Science and technology in Bangladesh

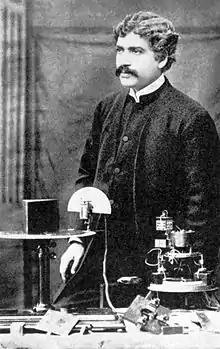
Jagadish Chandra Bose, Bengali-born Scientist from Bikrampur, Bangladesh (During British colonization in the subcontinent) who invented that plants have life too

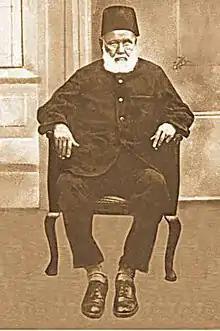
Khan Bahadur Qazi Azizul Haque, a Bangladeshi scientist from the British period who invented fingerprint classification

The history of science began after the establishment of the British Empire in the Bengal region. The educational reforms during this period gave birth to many distinguished scientists in the region. Sir Jagadish Chandra Bose pioneered the investigation of radio and microwave optics, made very significant contributions to plant science, and laid the foundations of experimental science in the Indian subcontinent. IEEE named him one of the fathers of radio science. He was the first person from the Indian subcontinent to receive a US patent, in 1904. In 1924–25, while researching at the University of Dhaka, Prof Satyendra Nath Bose well known for his works in quantum mechanics, provided the foundation for Bose–Einstein statistics and the theory of the Bose–Einstein condensate.